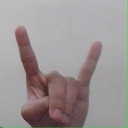
अक्षर: श